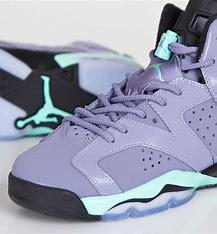
Brand: Jordan
Model: 6 Retro